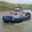
Label: ship